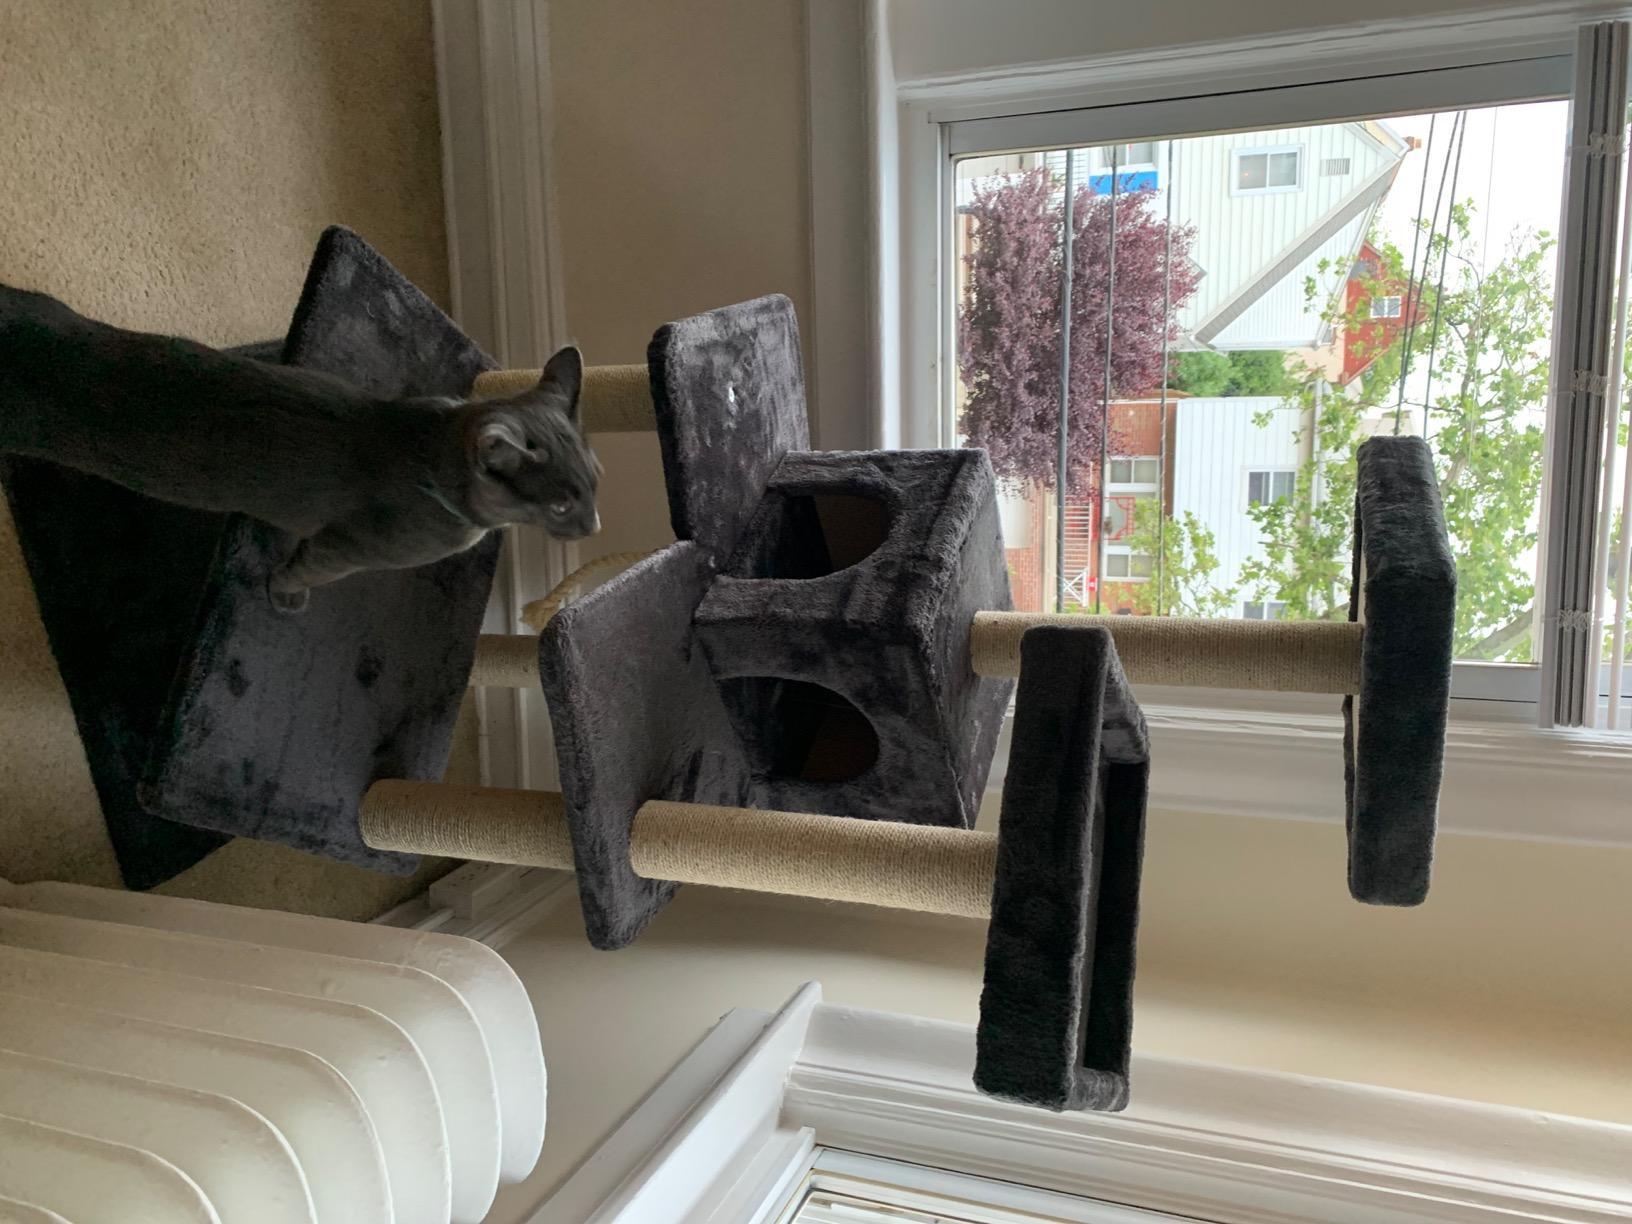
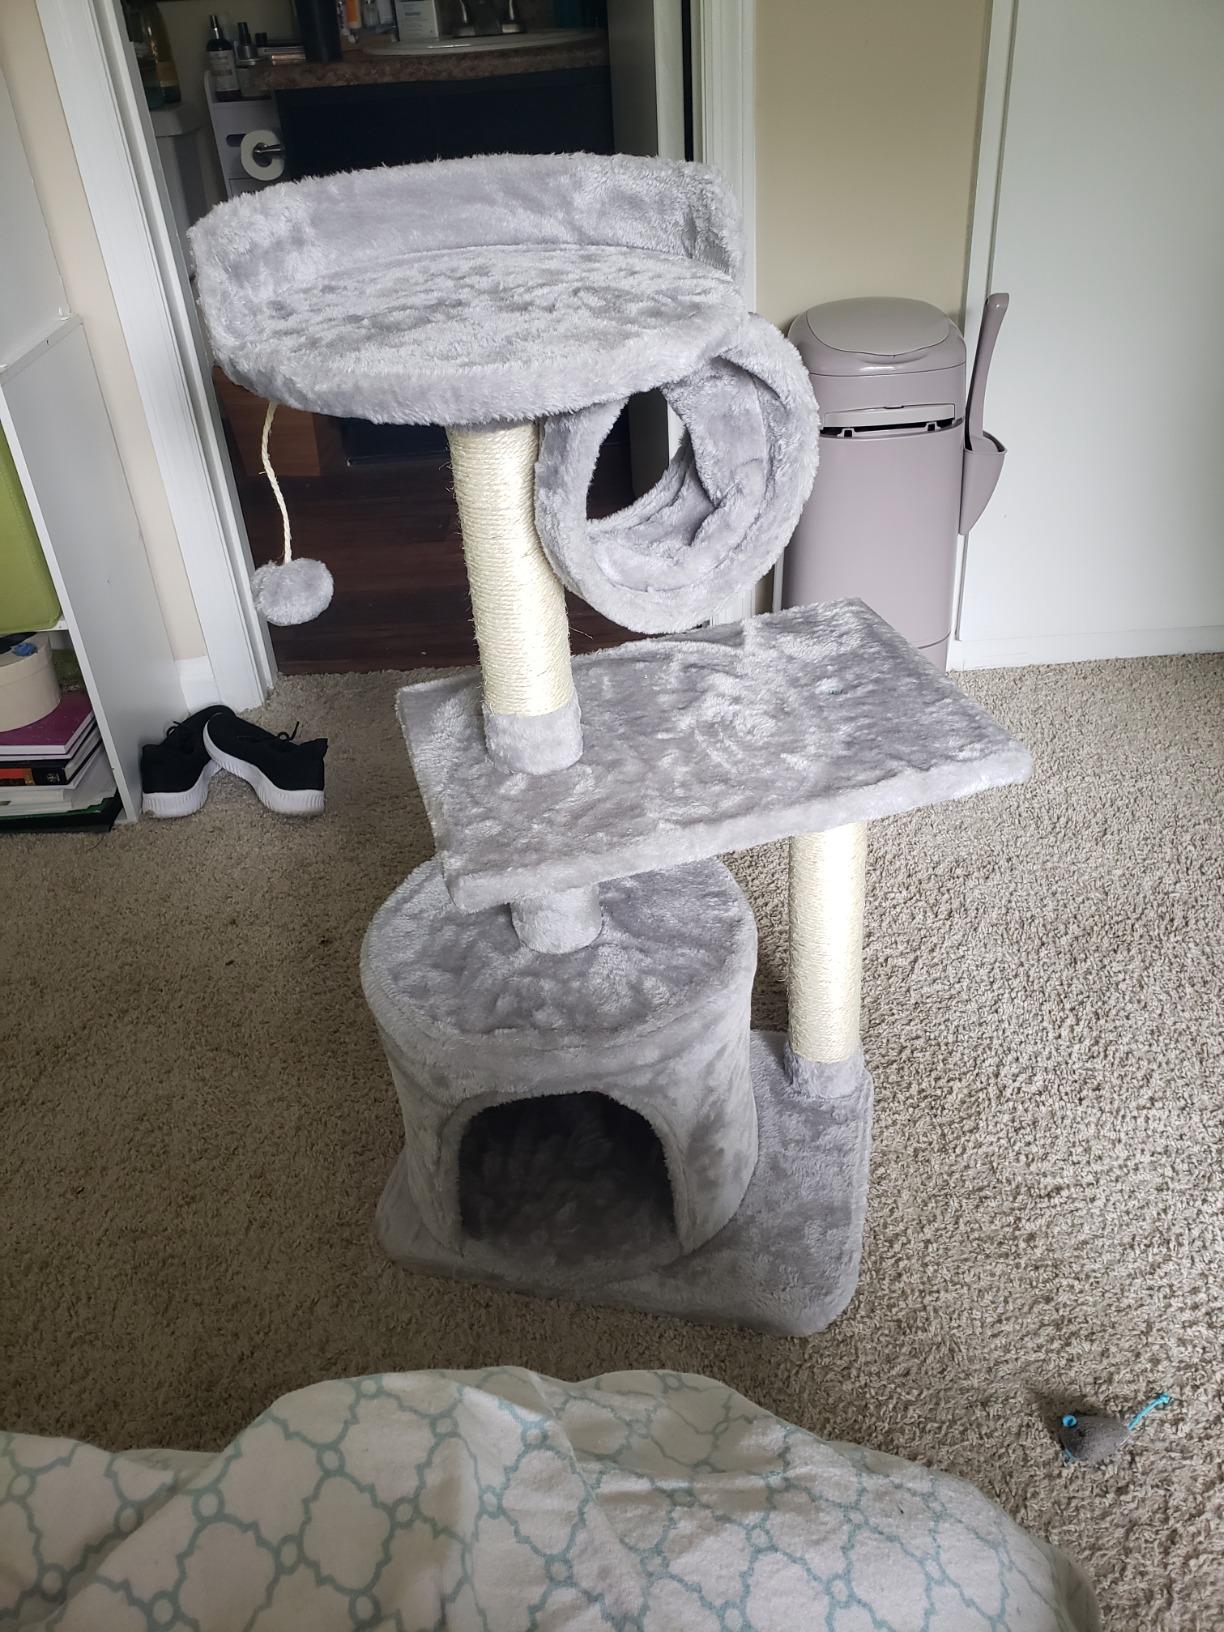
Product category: items_cat tree
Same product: no